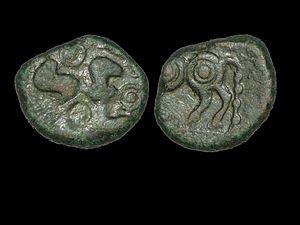
Monnaie de bronze de la tribus des Tongres. Extrème fin du 1er siècle avant J.C.
Les Tongres ou Tungres, en latin: Tungri ou Tongri ou tongriens sont un ancien peuple de la Gaule belgique. Les Tongres habitaient probablement les provinces modernes du Limbourg belge, du Limbourg hollandais et une partie de l'Allemagne moderne environ jusqu'à Aix-la-Chapelle. Leur nom est à l'origine de la dénomination d'une série de villes en Belgique et aux Pays-Bas, comme Tongres et peut-être Tongerlo, Tongrinne, Tongelre.